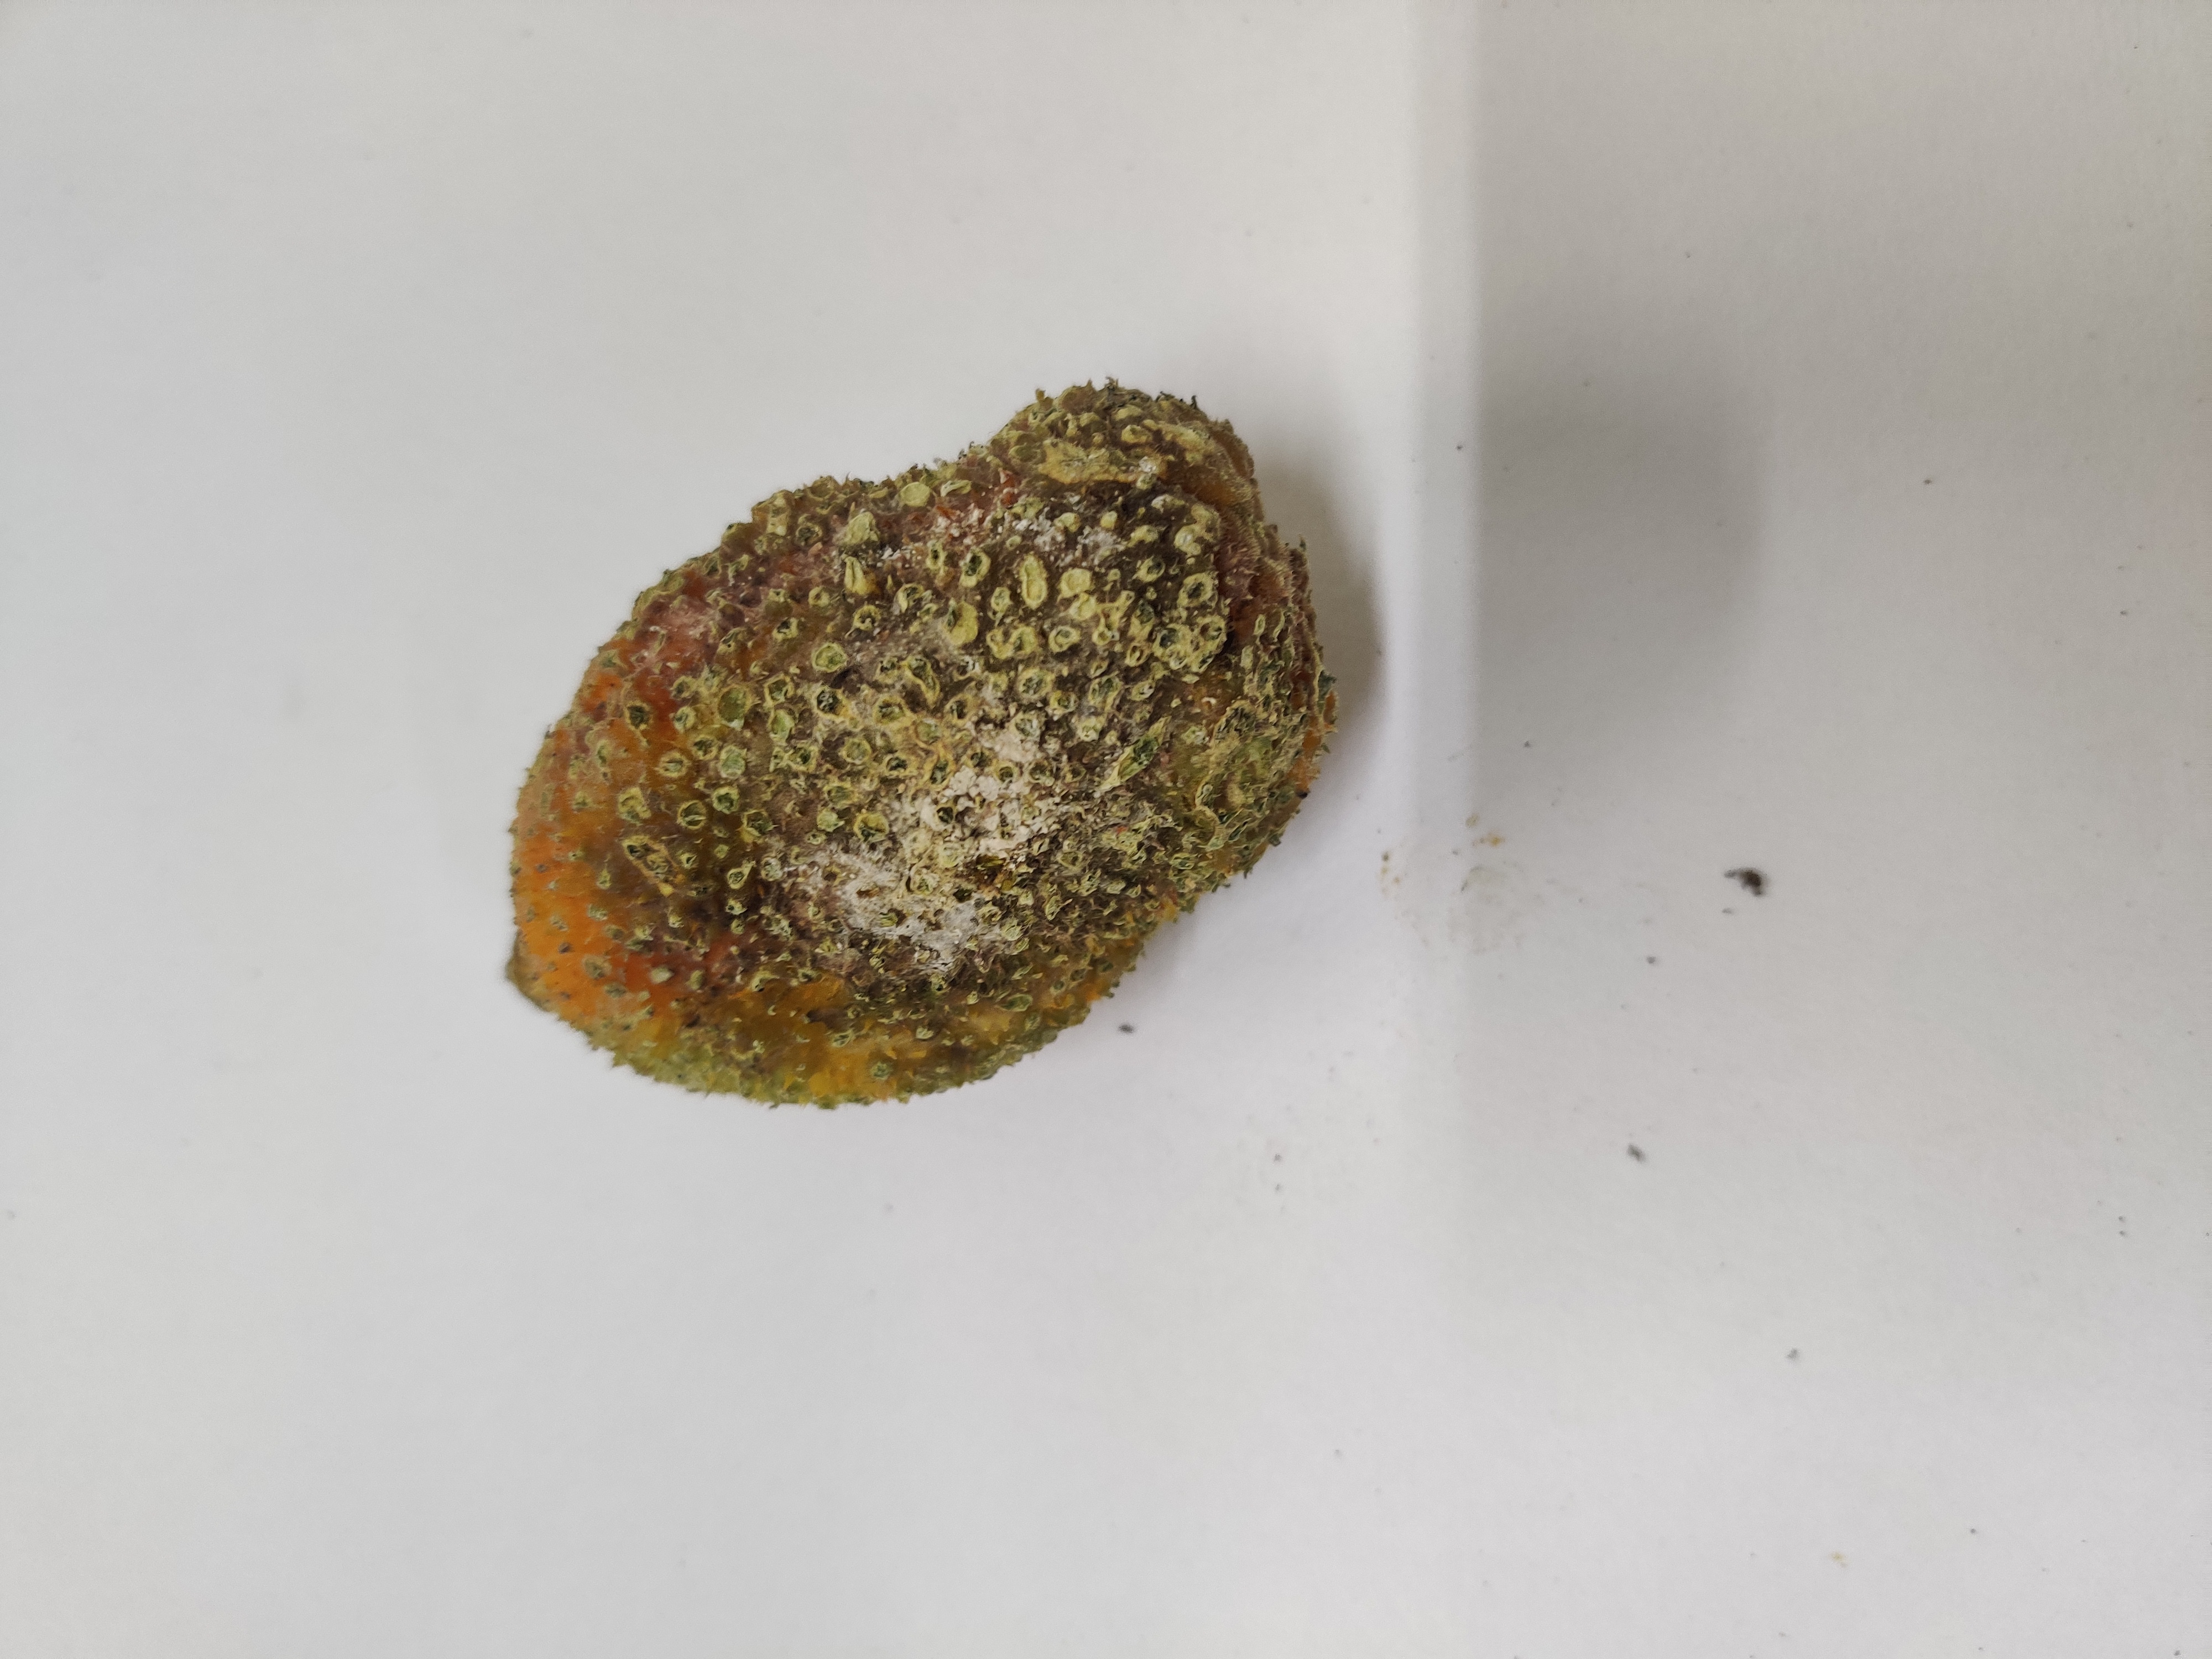
Crop: Spiny Gourd
Condition: Damaged